Isa Kremer

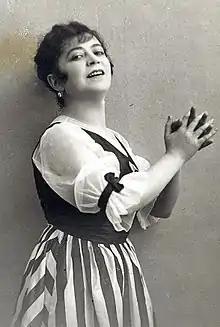
Isa Kremer

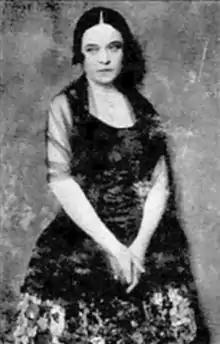
A young Isa Kremer

Isabelle Yakovlevna Kremer (21 October 1887 – 7 July 1956) was a soprano of Russian Jewish descent who at various times of her life held citizenship in Russia, the United States, and Argentina. She first drew notice as a teenager for her revolutionary poetry which was published in an Odessa newspaper. She began her professional singing career as an opera singer in Europe during the second decade of the 20th century. By the time of her relocation to the United States in 1924, she had abandoned her opera career in favor of performing as a concert soloist and recitalist.